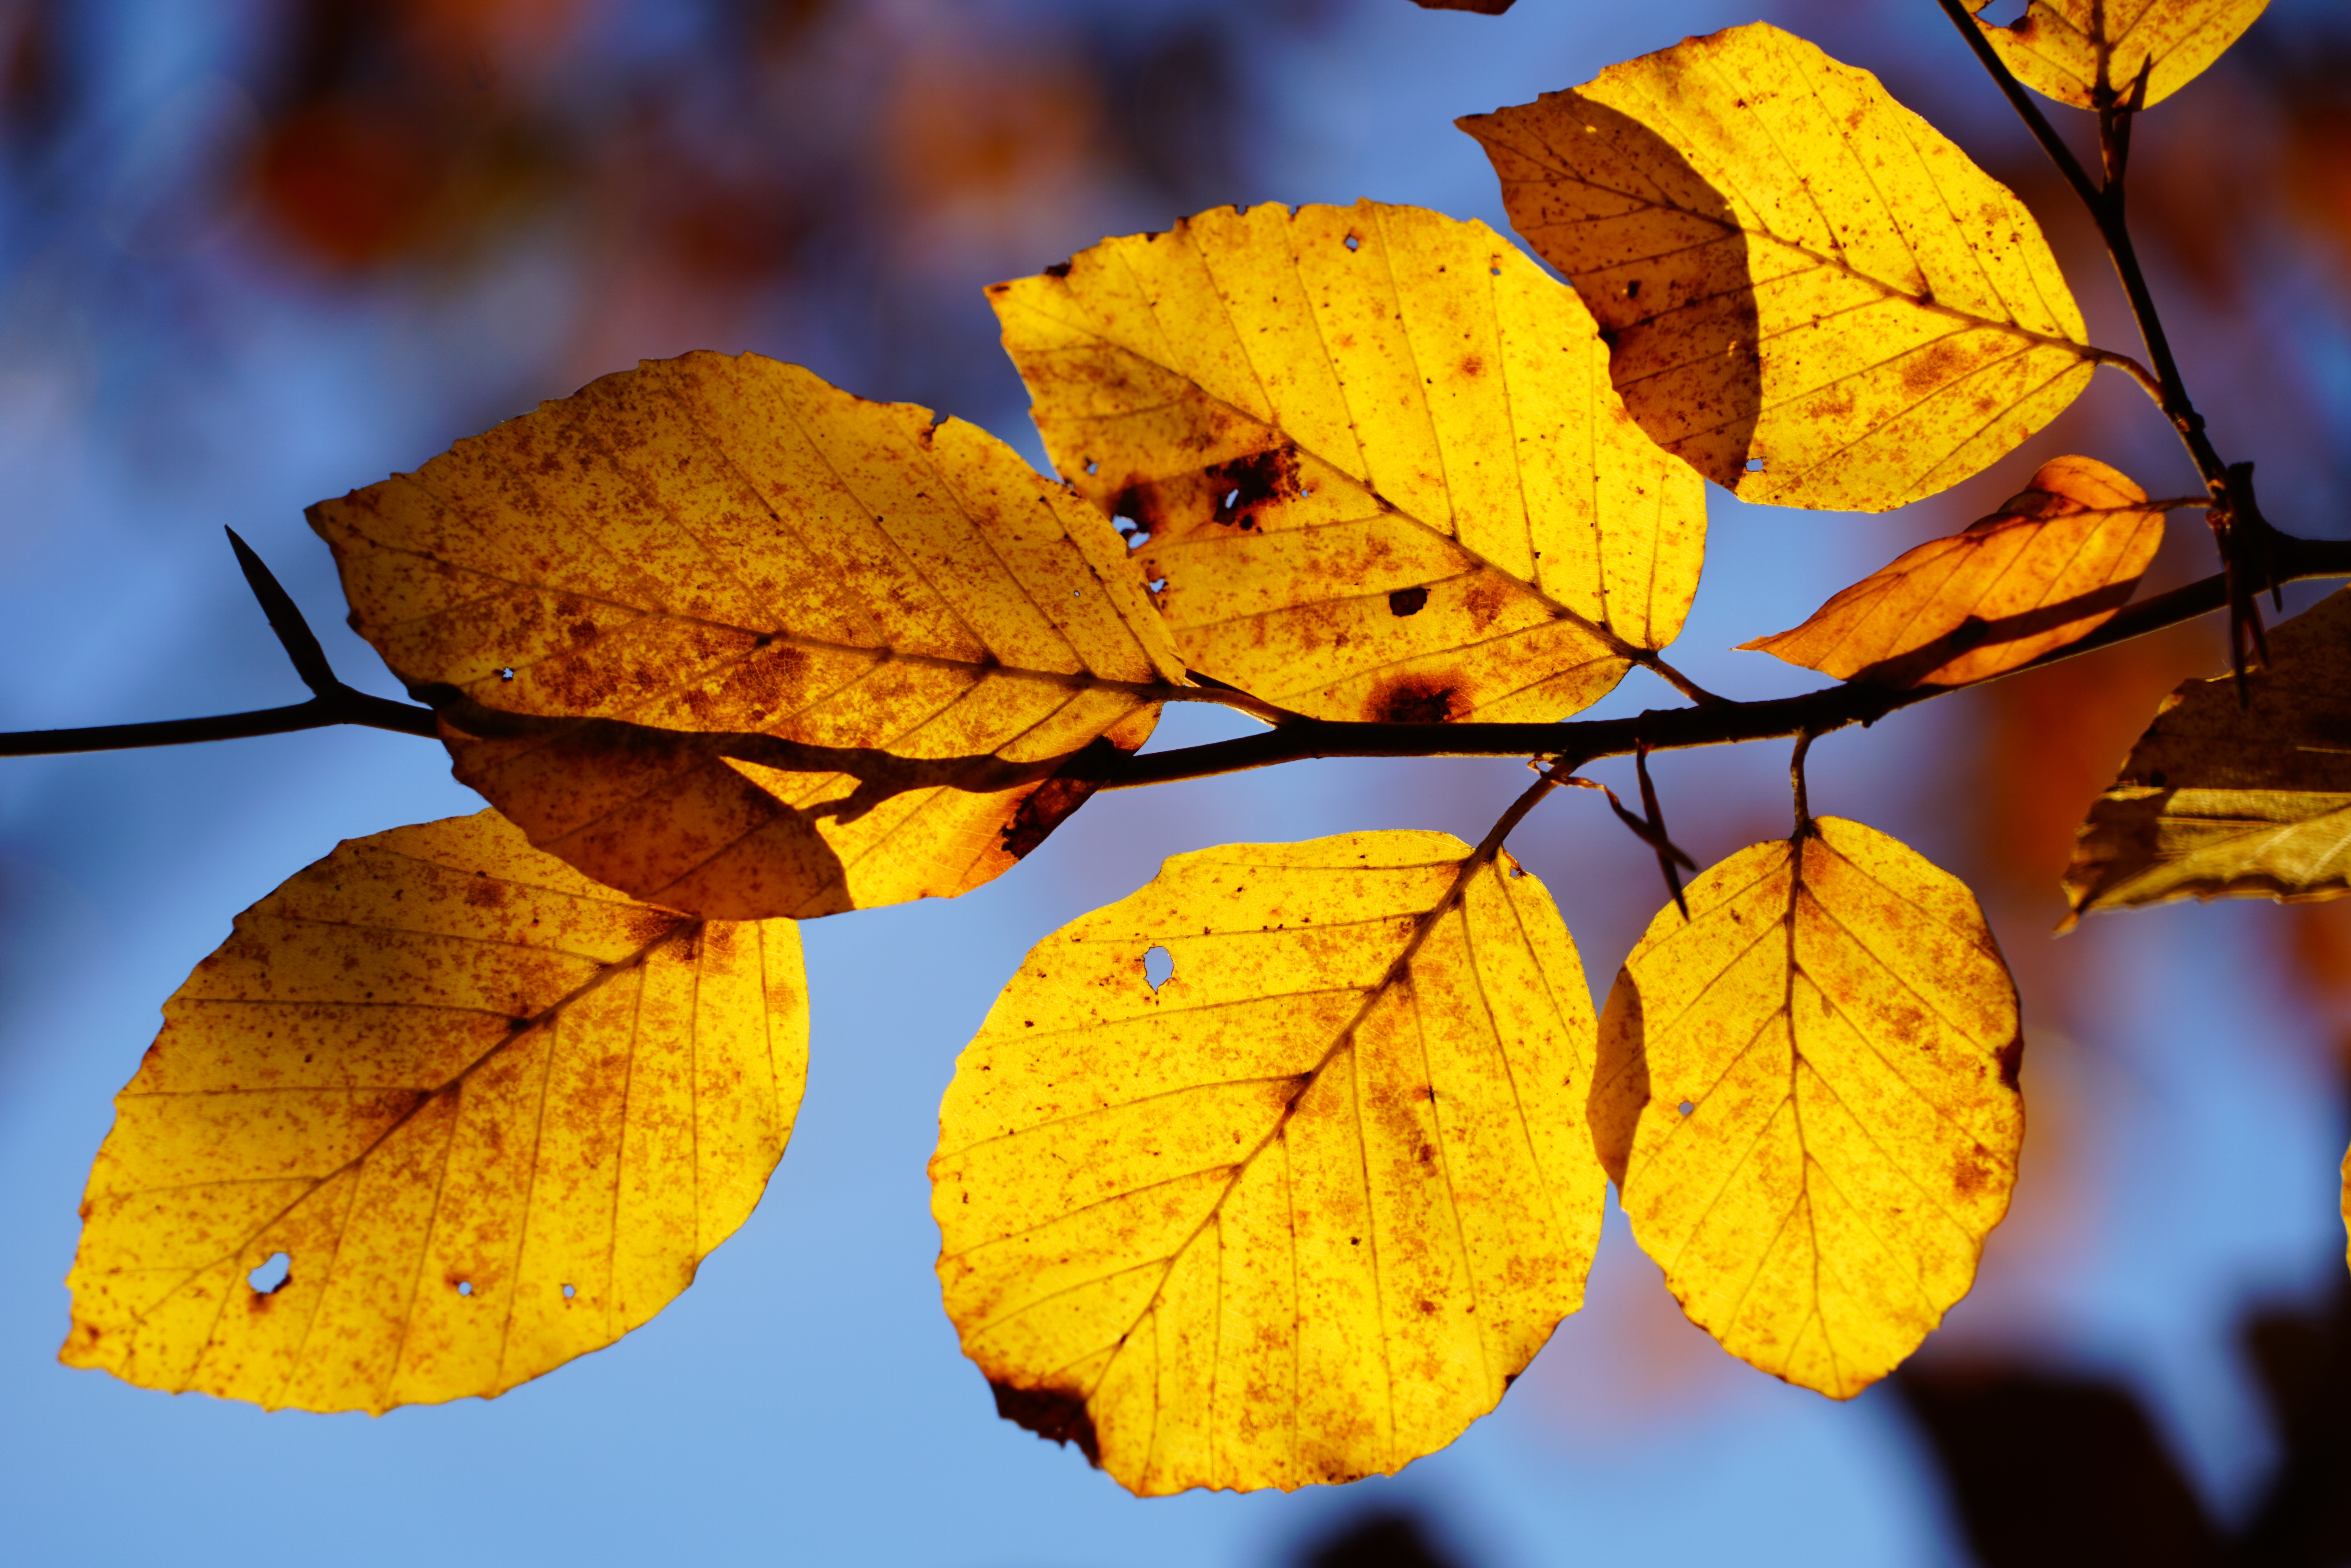
tree, branch, leaf, autumn, brown, yellow, twig, close up, leaves, deciduous, fall color, fall foliage, herbstimpression, beech, macro photography, beech leaves, computer wallpaper, autumn branch